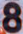
Number: 8